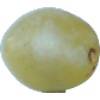
Label: Grape White 1